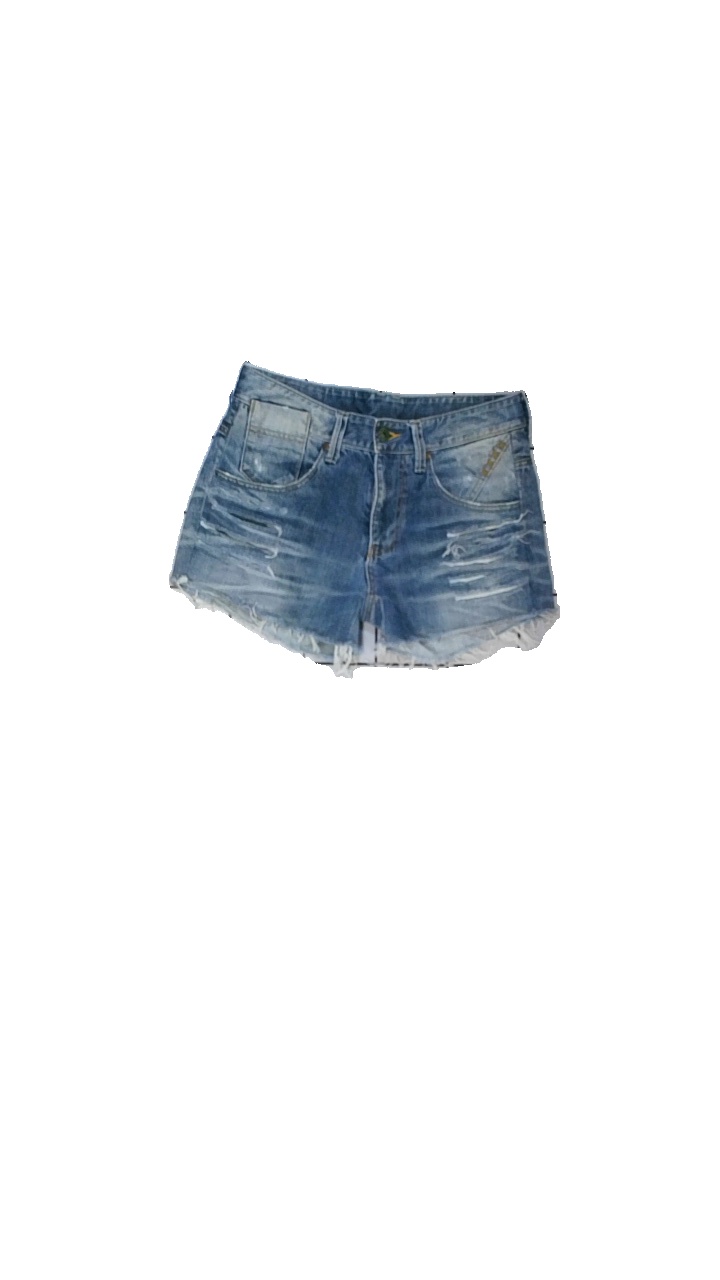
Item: Shorts (Ladies)
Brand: Coax Racing
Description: Shorts med hål och olika knappar
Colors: Blue, Green, Yellow, Red
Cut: Tight
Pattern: Other
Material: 100% bomull
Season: All
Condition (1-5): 4
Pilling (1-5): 5
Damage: Lite gult runt midja
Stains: Minor
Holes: Major
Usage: Reuse
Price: <50